High-End Crush

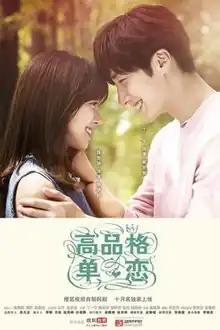
High-End Crush Official Poster

High-End Crush is a South Korean-Chinese production web drama, starring Jung Il-woo and Jin Se-yeon. It was aired on Sohu TV on Saturdays & Sundays at 00:00 (CST). In just four months, the web drama had recorded over 200 million views in China.